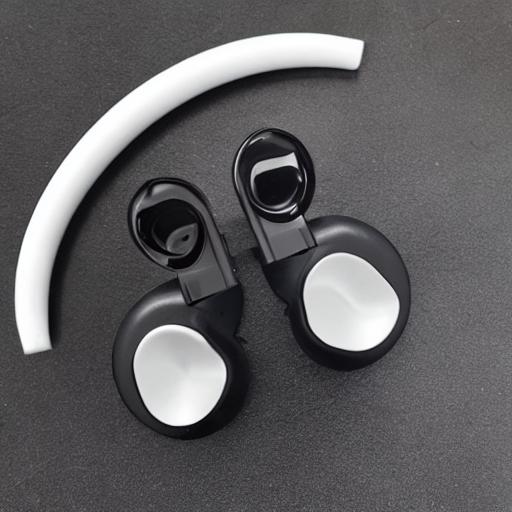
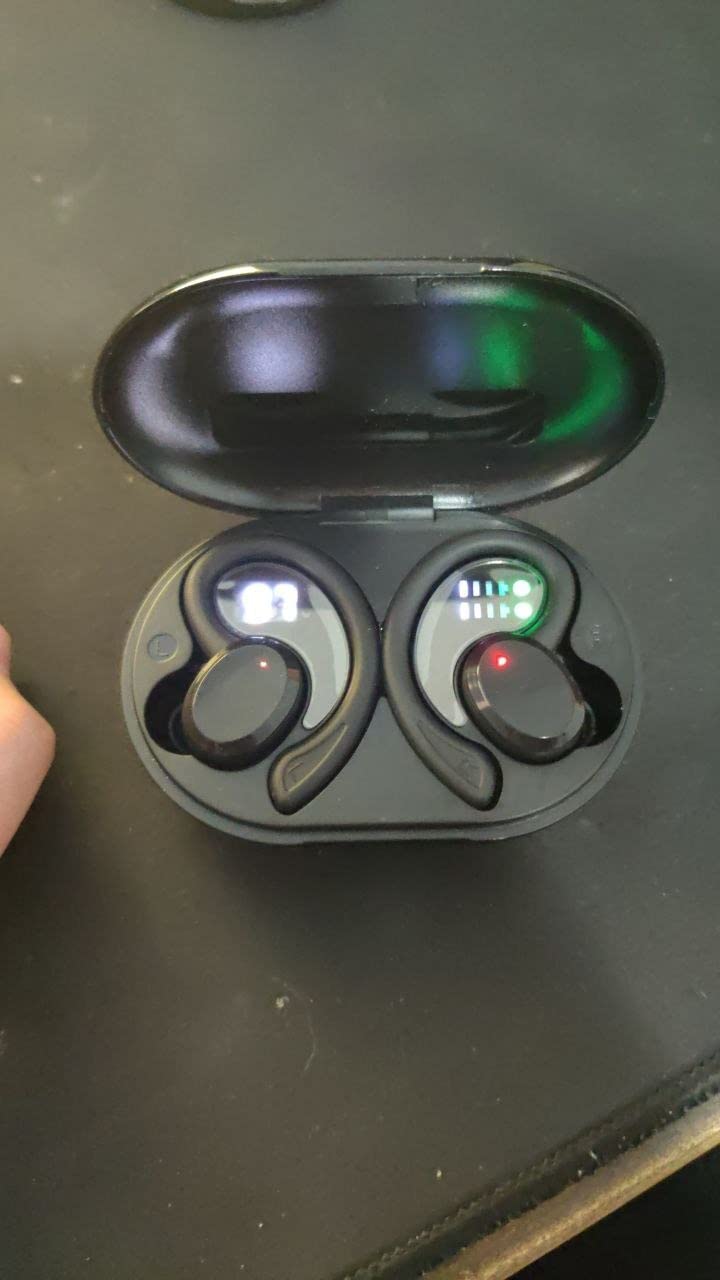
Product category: earbuds
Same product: no